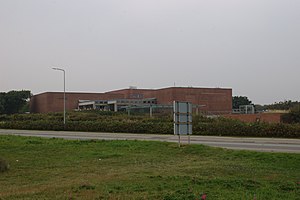
Fiskeri- og Søfartsmuseet
Fiskeri- og Søfartsmuseet set fra Sædding strandvej.
Esbjerg Fiskeri- og Søfartsmuseum set fra Sædding strandvej
Fiskeri- og Søfartsmuseet er et museum i Esbjerg, der beskæftiger sig med fiskeri og søfart. Museet har udstillinger om begge emner, samt et saltvandsakvarium og et sælarium. Desuden er der skiftende særudstillinger. Museet er blandt de 50 mest besøgte turistattraktioner i Danmark.